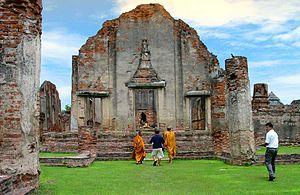
Lopburi est une province du centre de la Thaïlande. Son chef lieu est la ville de Lopburi.